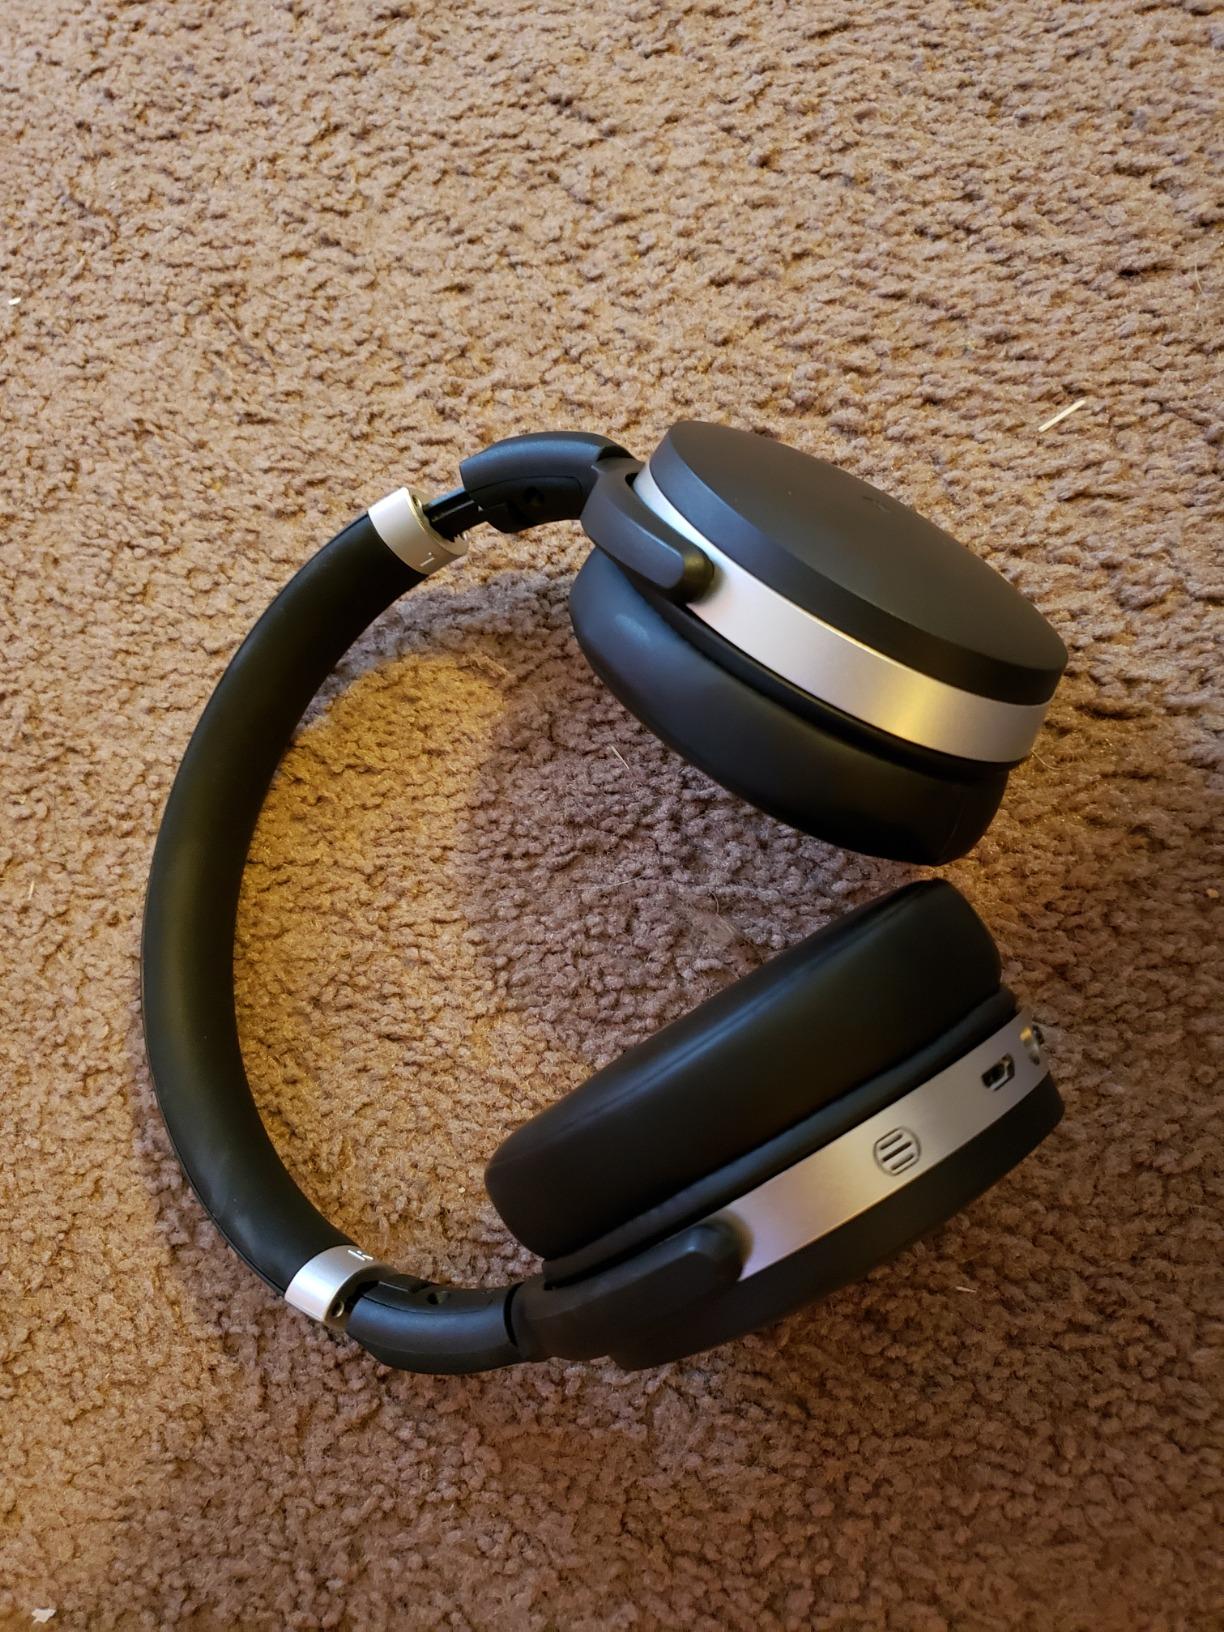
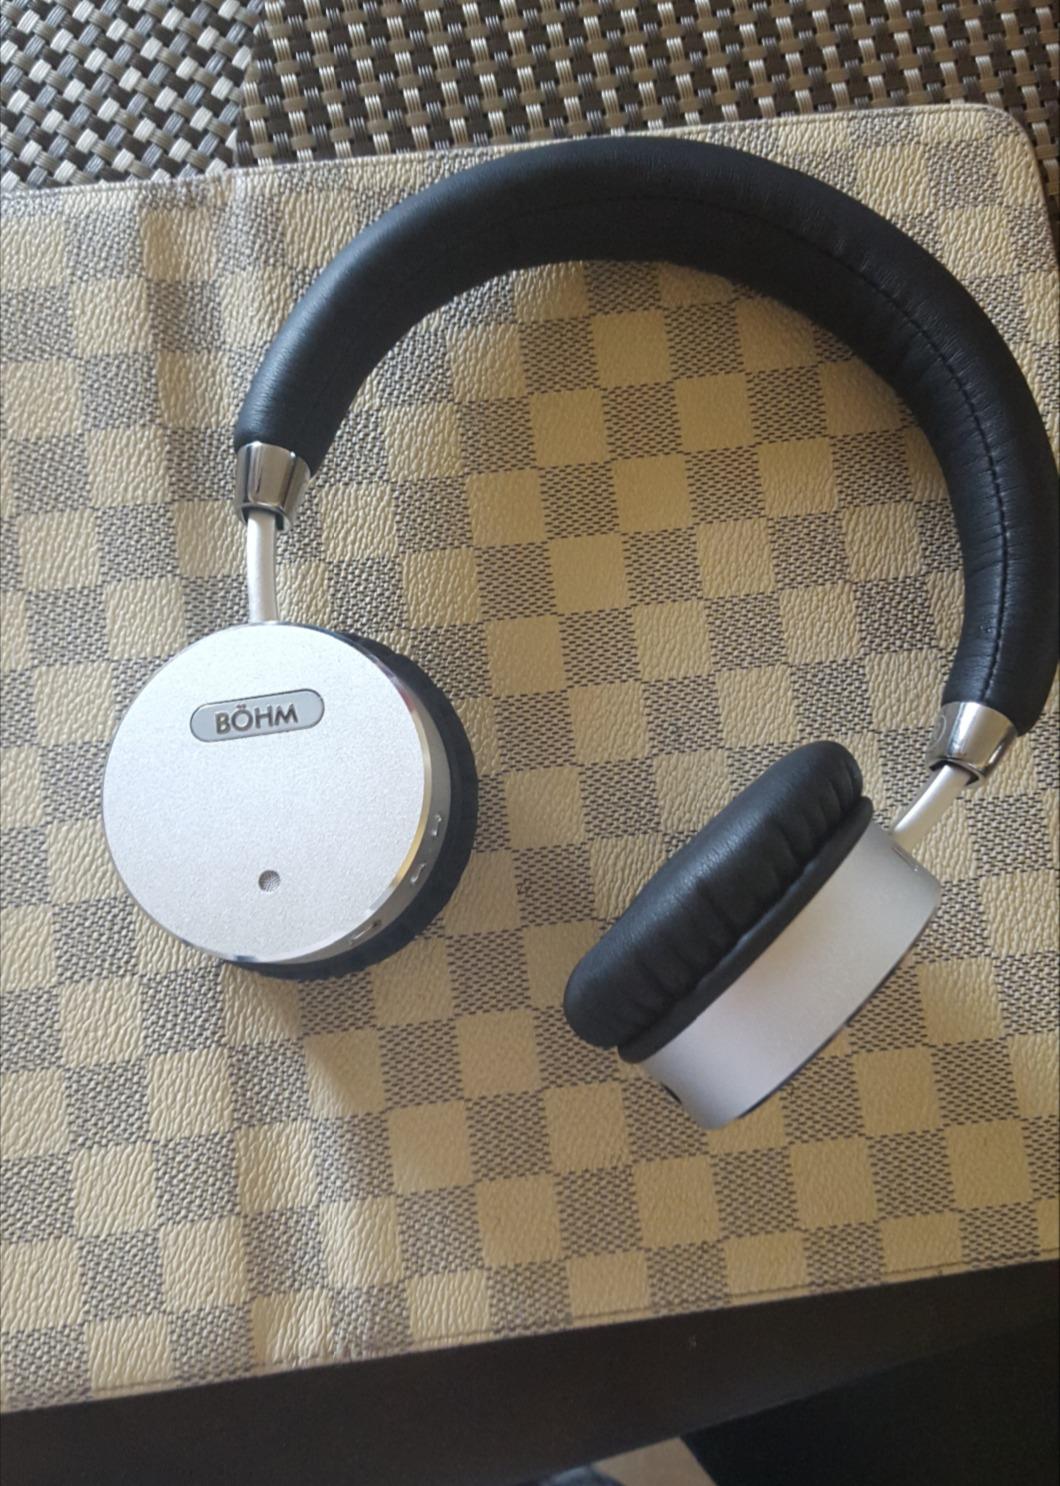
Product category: headphones
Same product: no